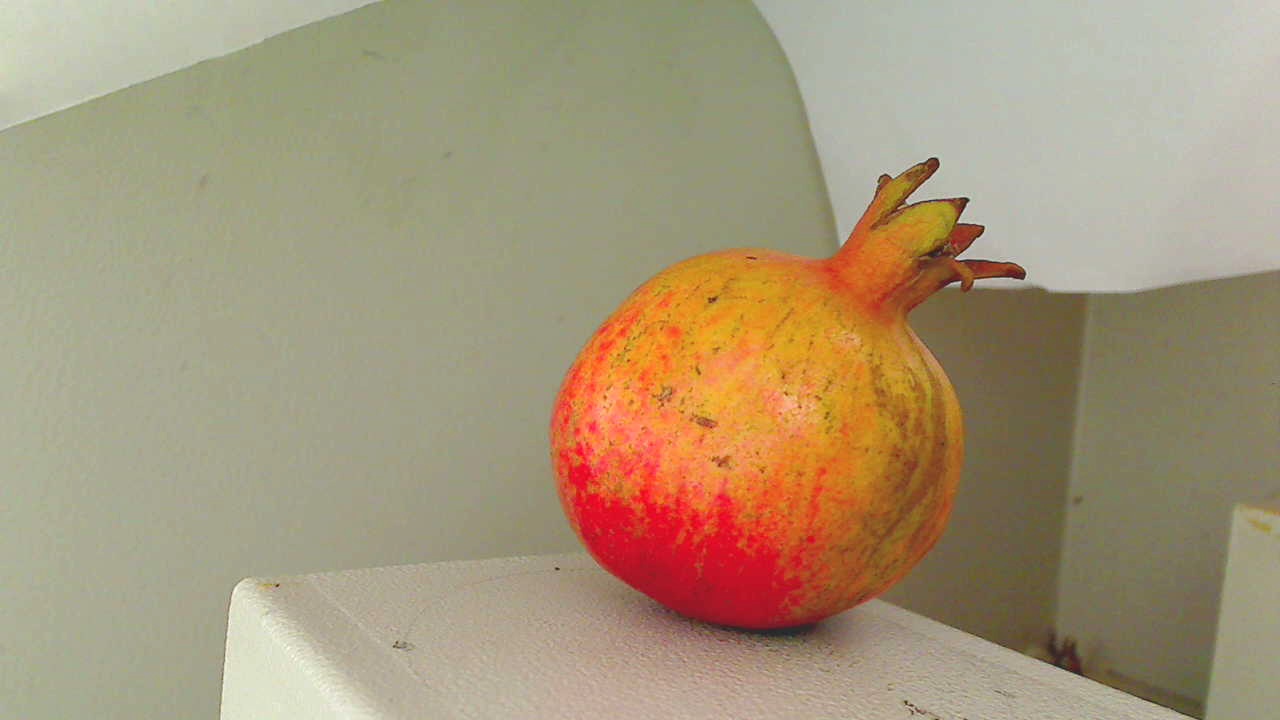
Grade: grade-3
Quality: quality-2